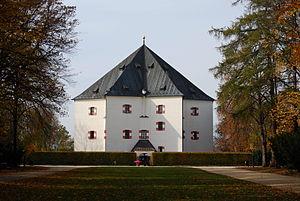
Cet article recense les sites inscrits au patrimoine mondial en Tchéquie.
Le pavillon d'été Hvězda est un pavillon de chasse Renaissance dans l'ancienne réserve de chasse impériale située à Prague, non loin du lieu-dit la Montagne Blanche où se déroula la célèbre bataille de la Montagne-Blanche.